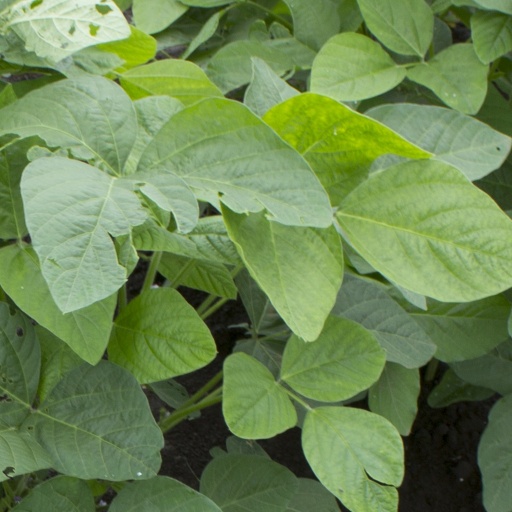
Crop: soybean